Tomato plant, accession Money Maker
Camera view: vertical (180 deg); turntable rotation: 90 degrees
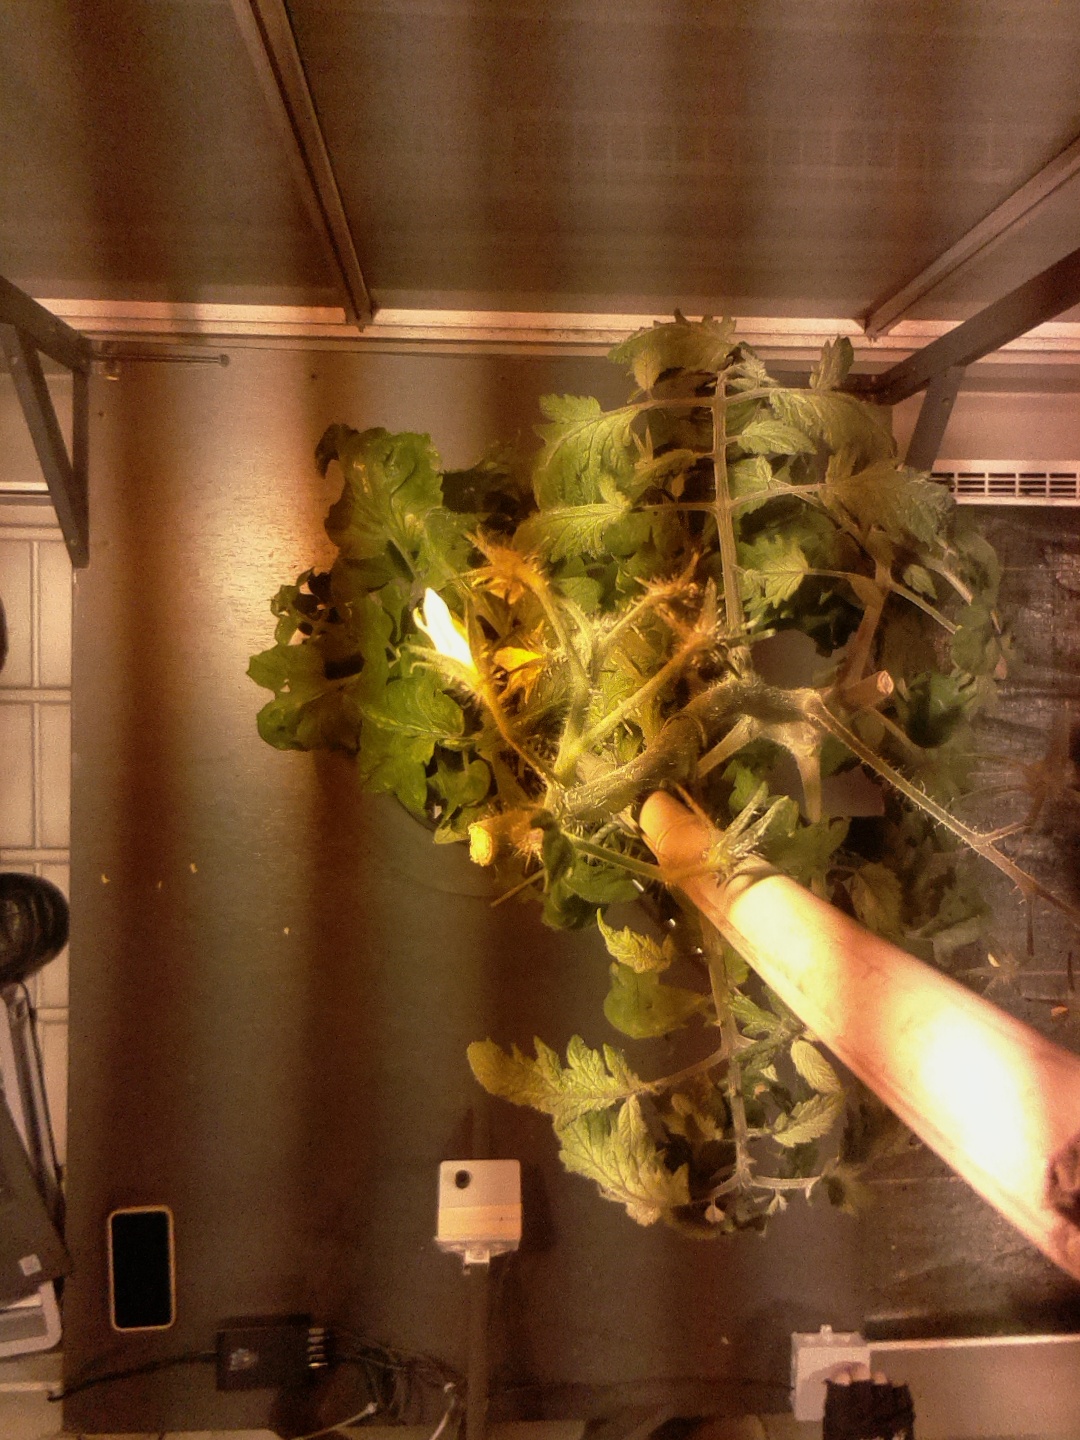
BBCH growth stage 73: 30%-40% of final fruit size